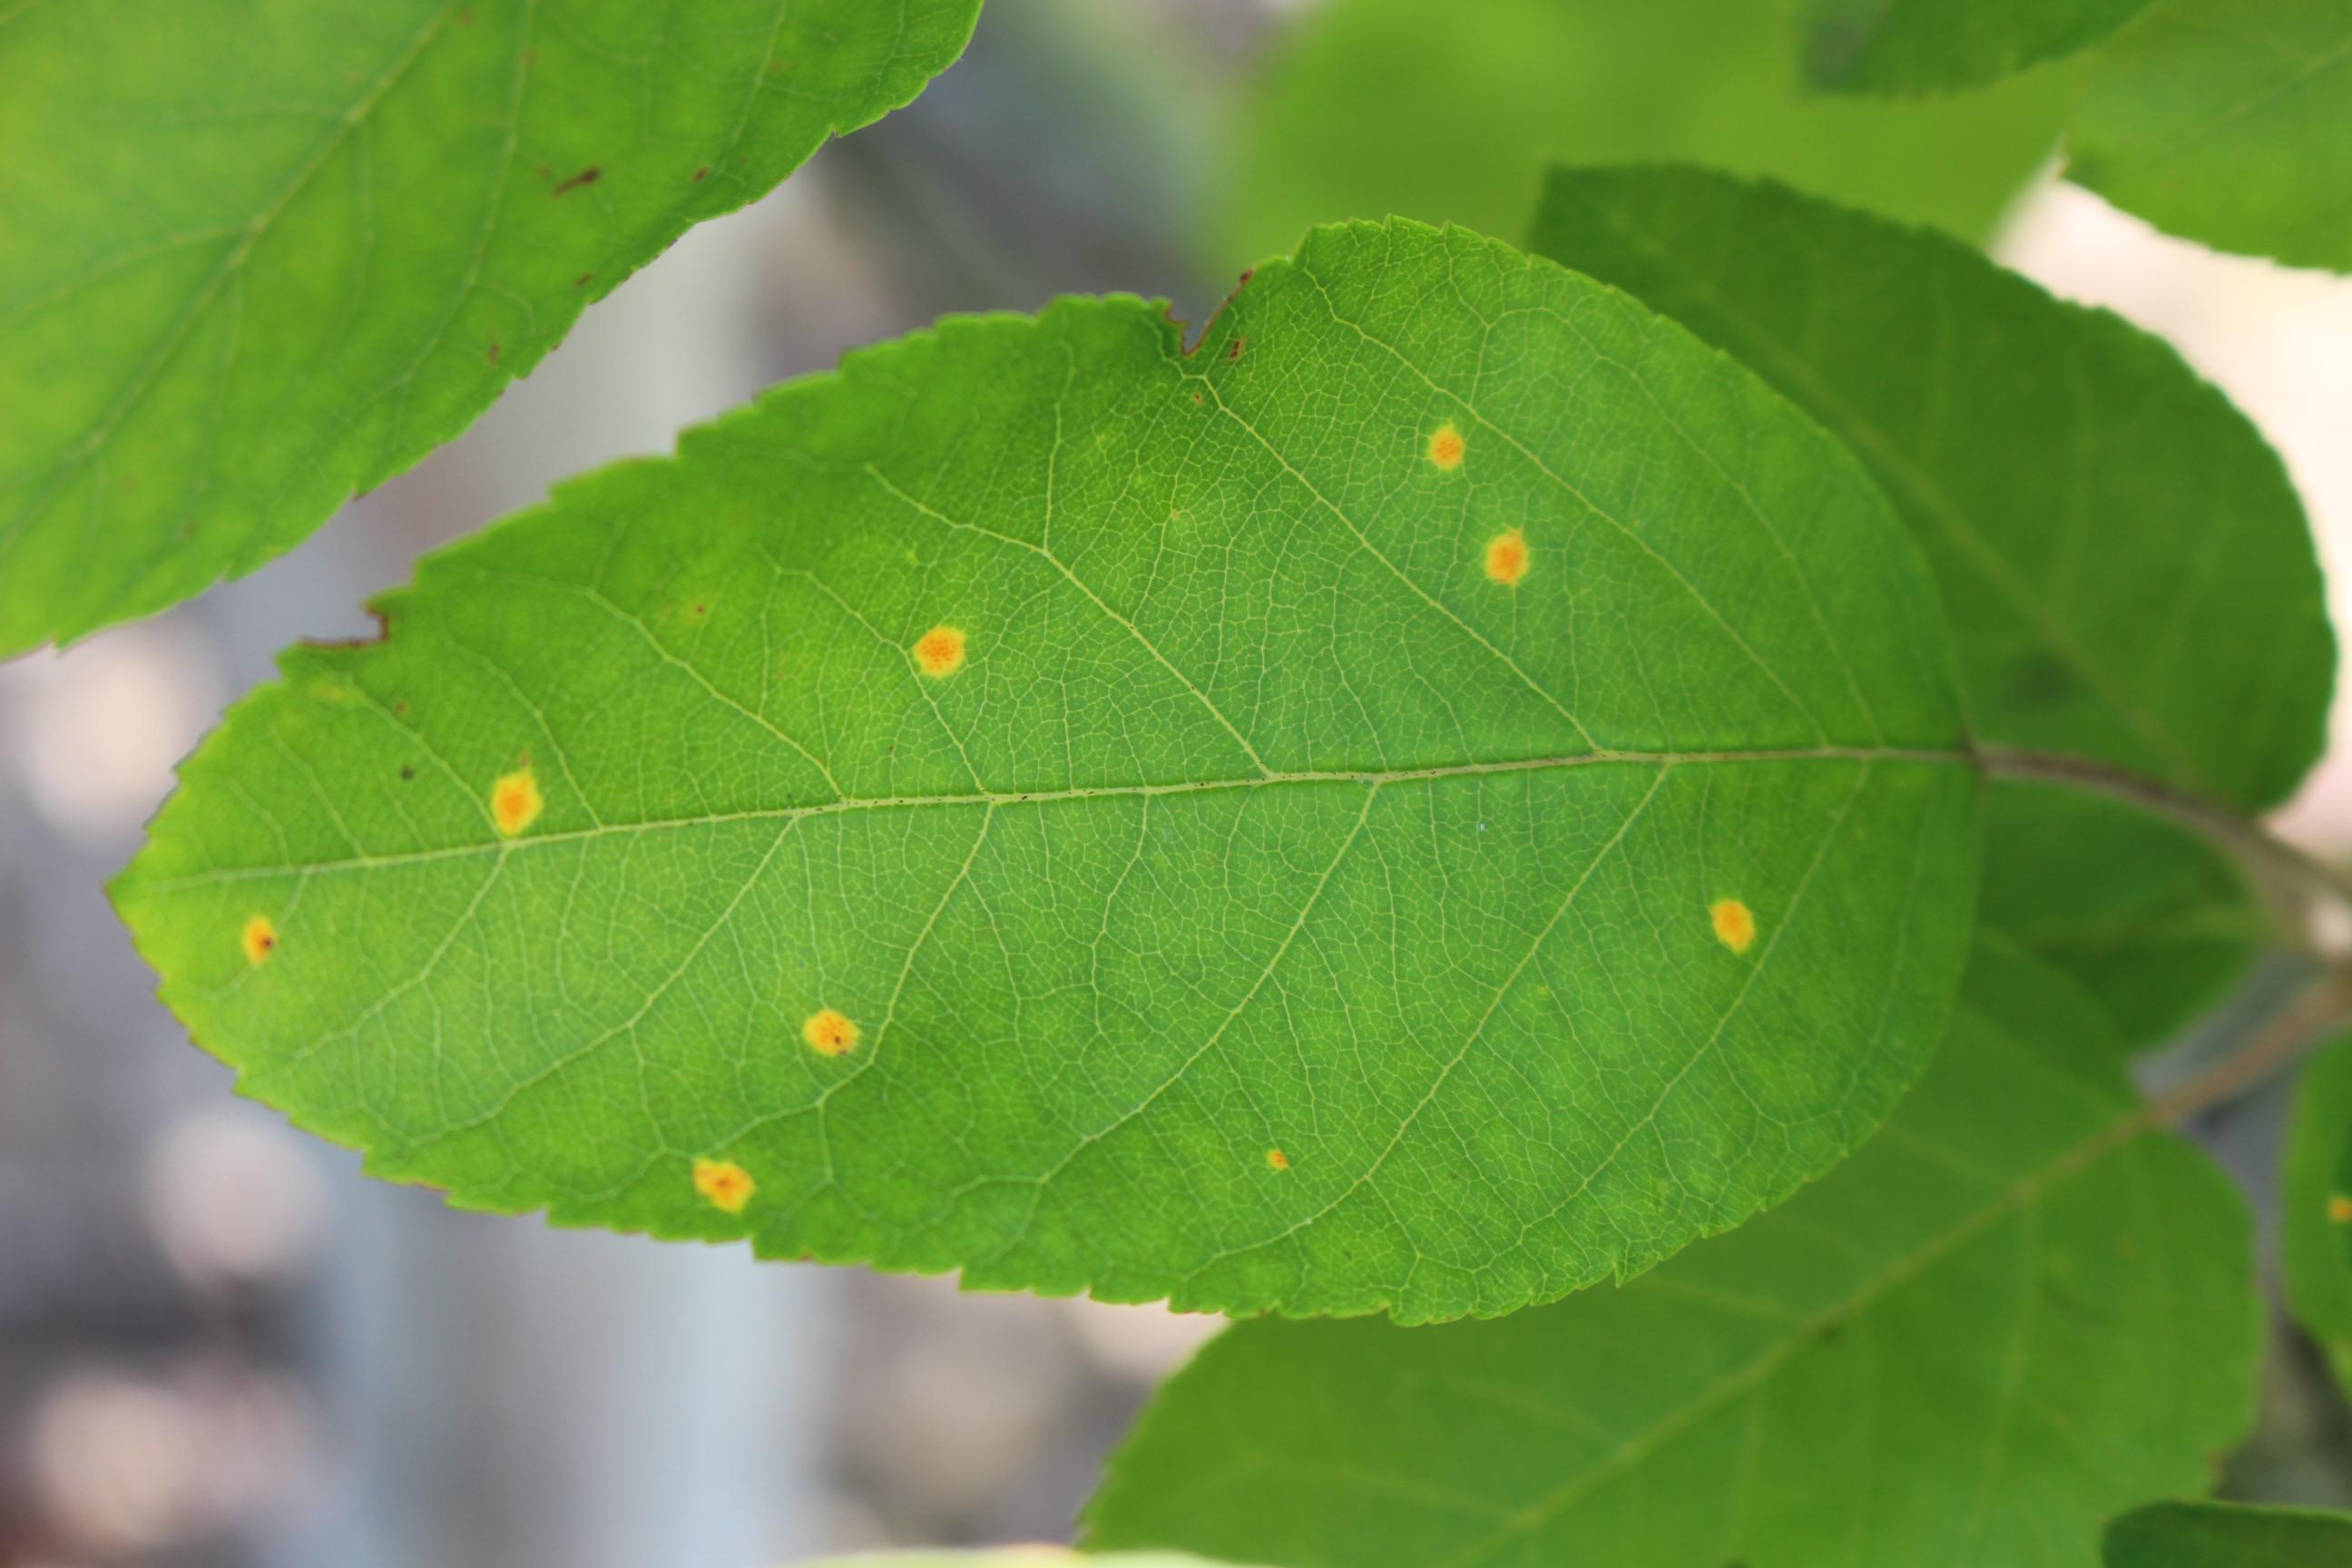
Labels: rust